Yakub I of Germiyan

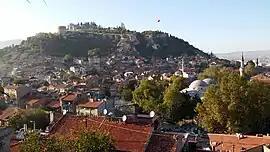
A view of Kütahya and its castle.

Yakub struck a single type of coin late into his reign. An unnamed coin minted in 1307 mentioning the title "Khan-i Germiyan" is identified with Yakub I. In the inscriptions of the castle of Sandıklı, which were later moved to a nearby fountain, he was referred to as "Sultan al-Germiyaniyya Chelebi al-Azam azzamallahu kadrehu". Yakub owned a "waqf" (charitable endowment) for the "mevlevihane" (congregational place for the Mevlevi Order) of Karahisar. According to İsmail Hakkı Uzunçarşılı, he possibly owned another "waqf" at the zawiya of the village of Hacim near Uşak, which dates to 1321. However, there the owner's father was recorded as Mehmed.